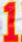
Number: 1